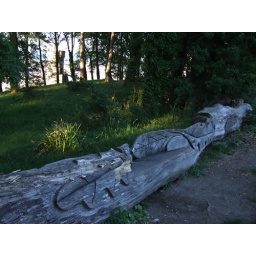
An old fallen tree sculpted into a forest seat in Appley Park